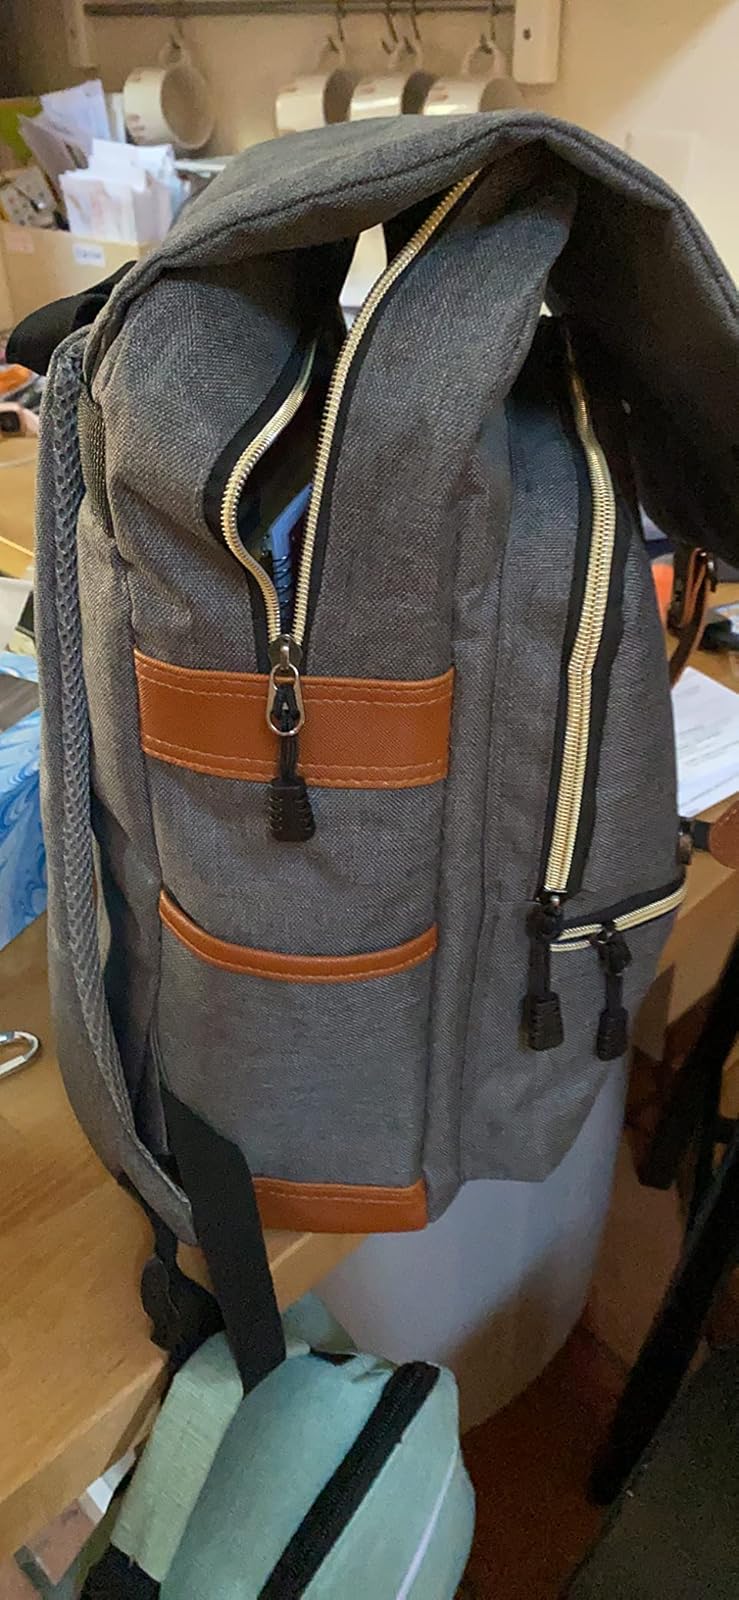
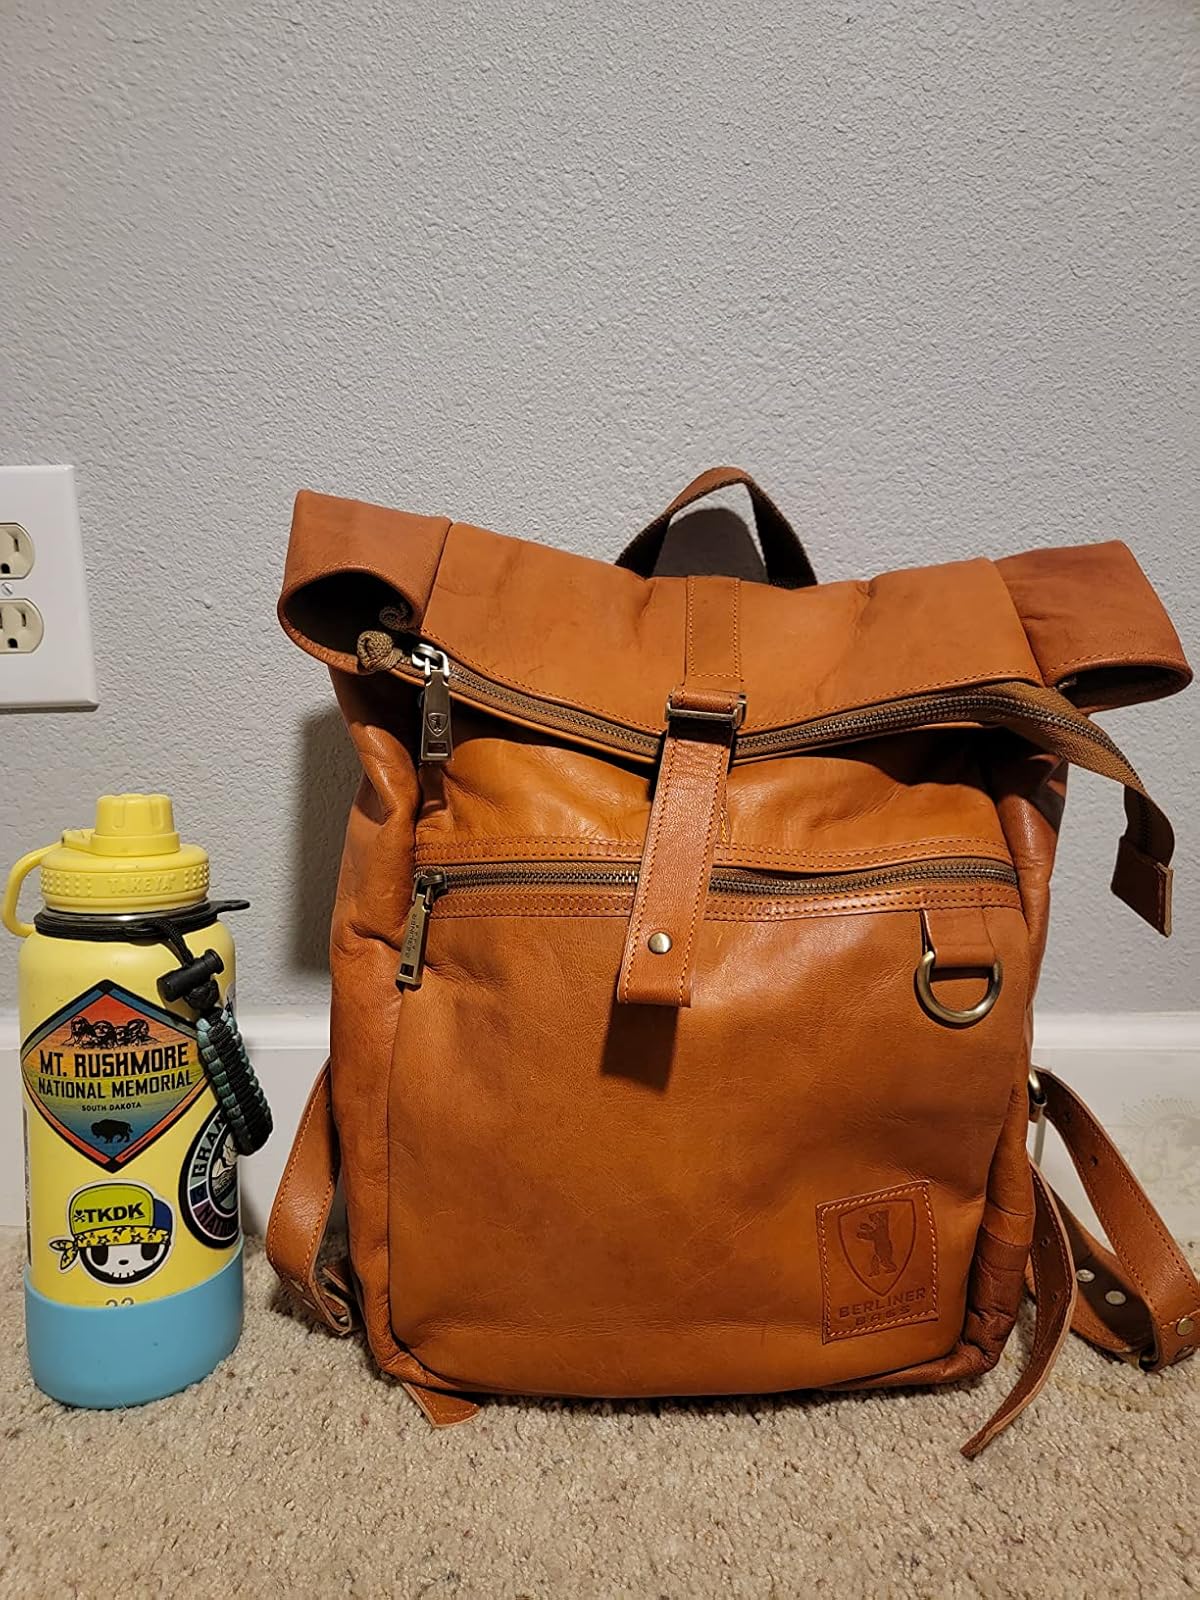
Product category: bag
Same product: no